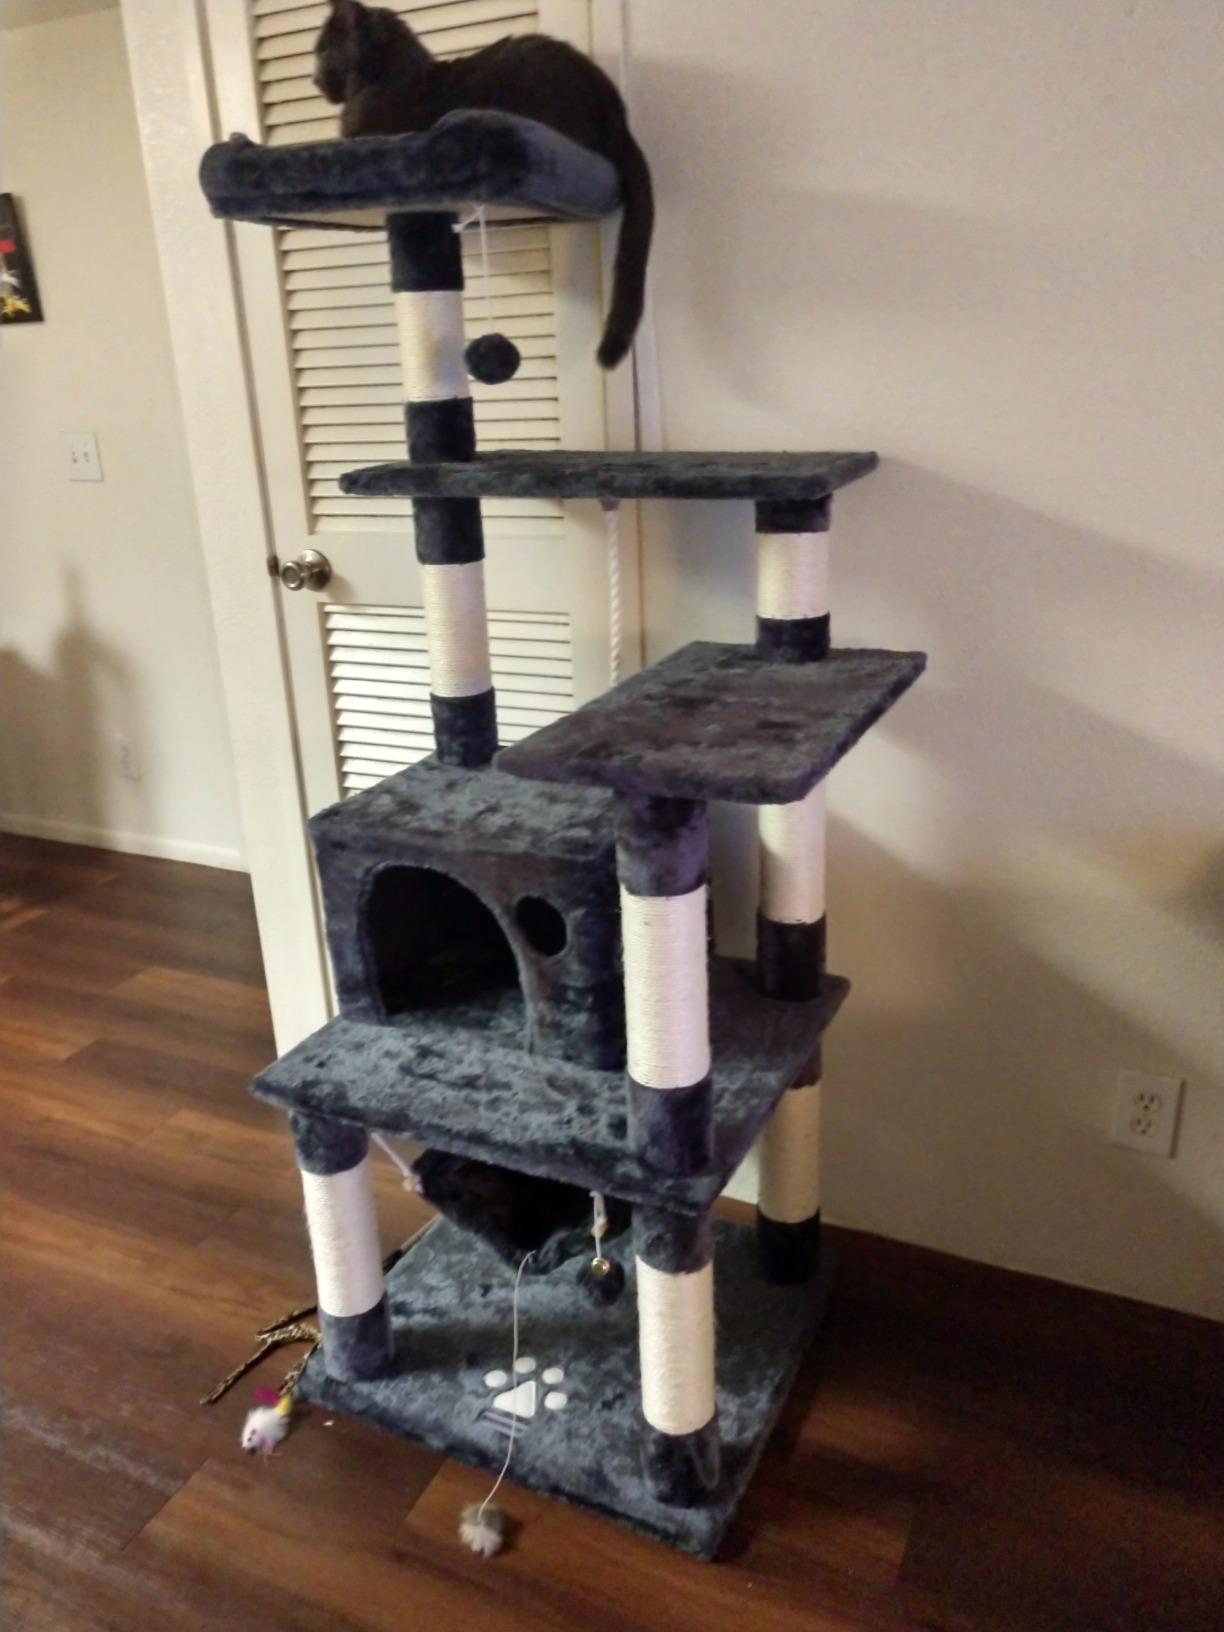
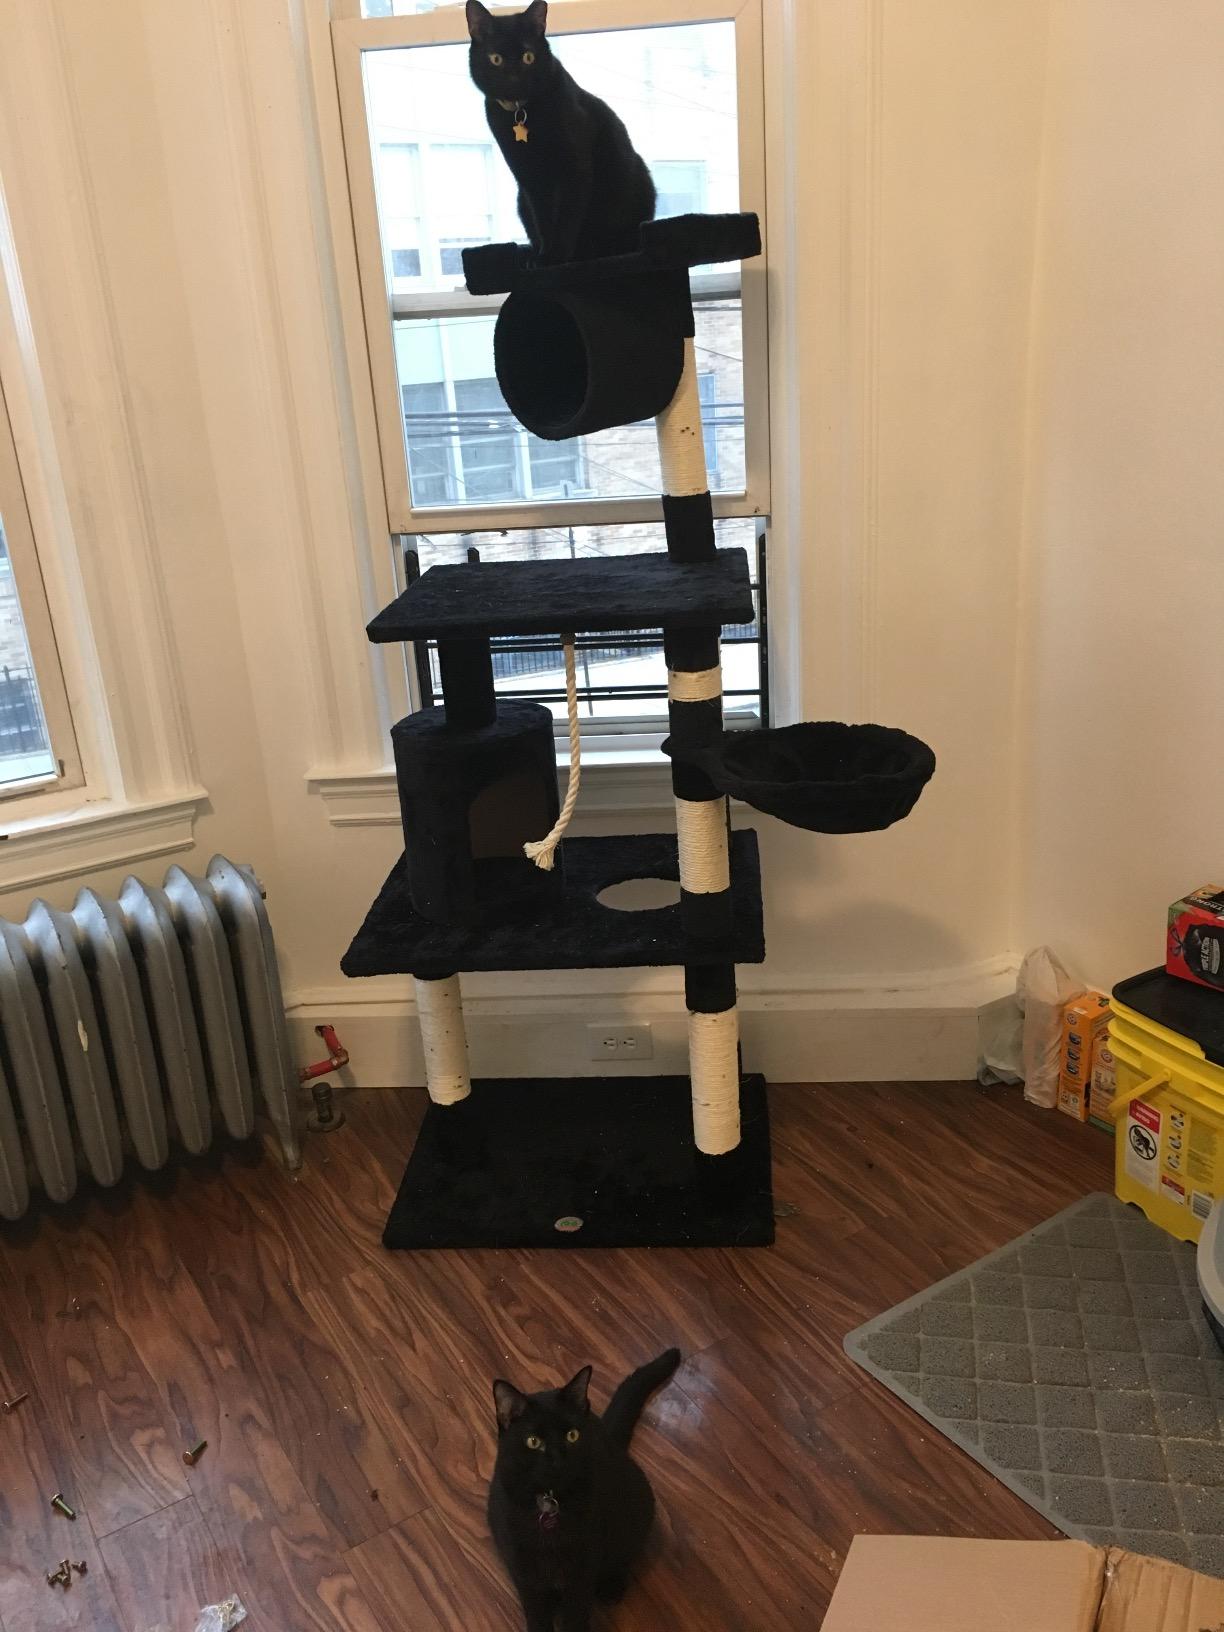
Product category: items_cat tree
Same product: no